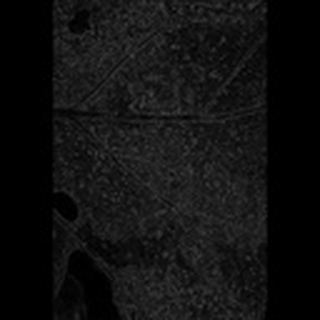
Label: cotton_aphids